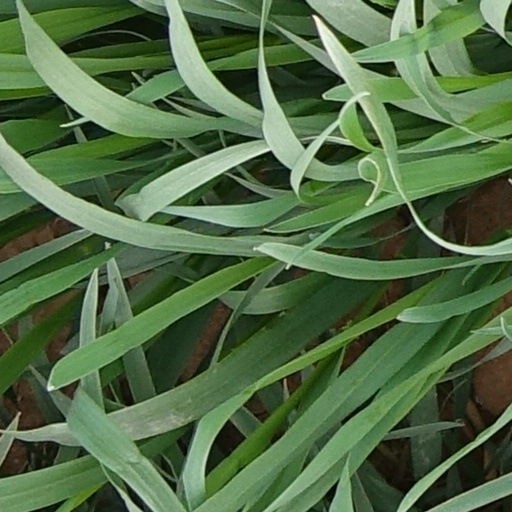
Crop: wheat